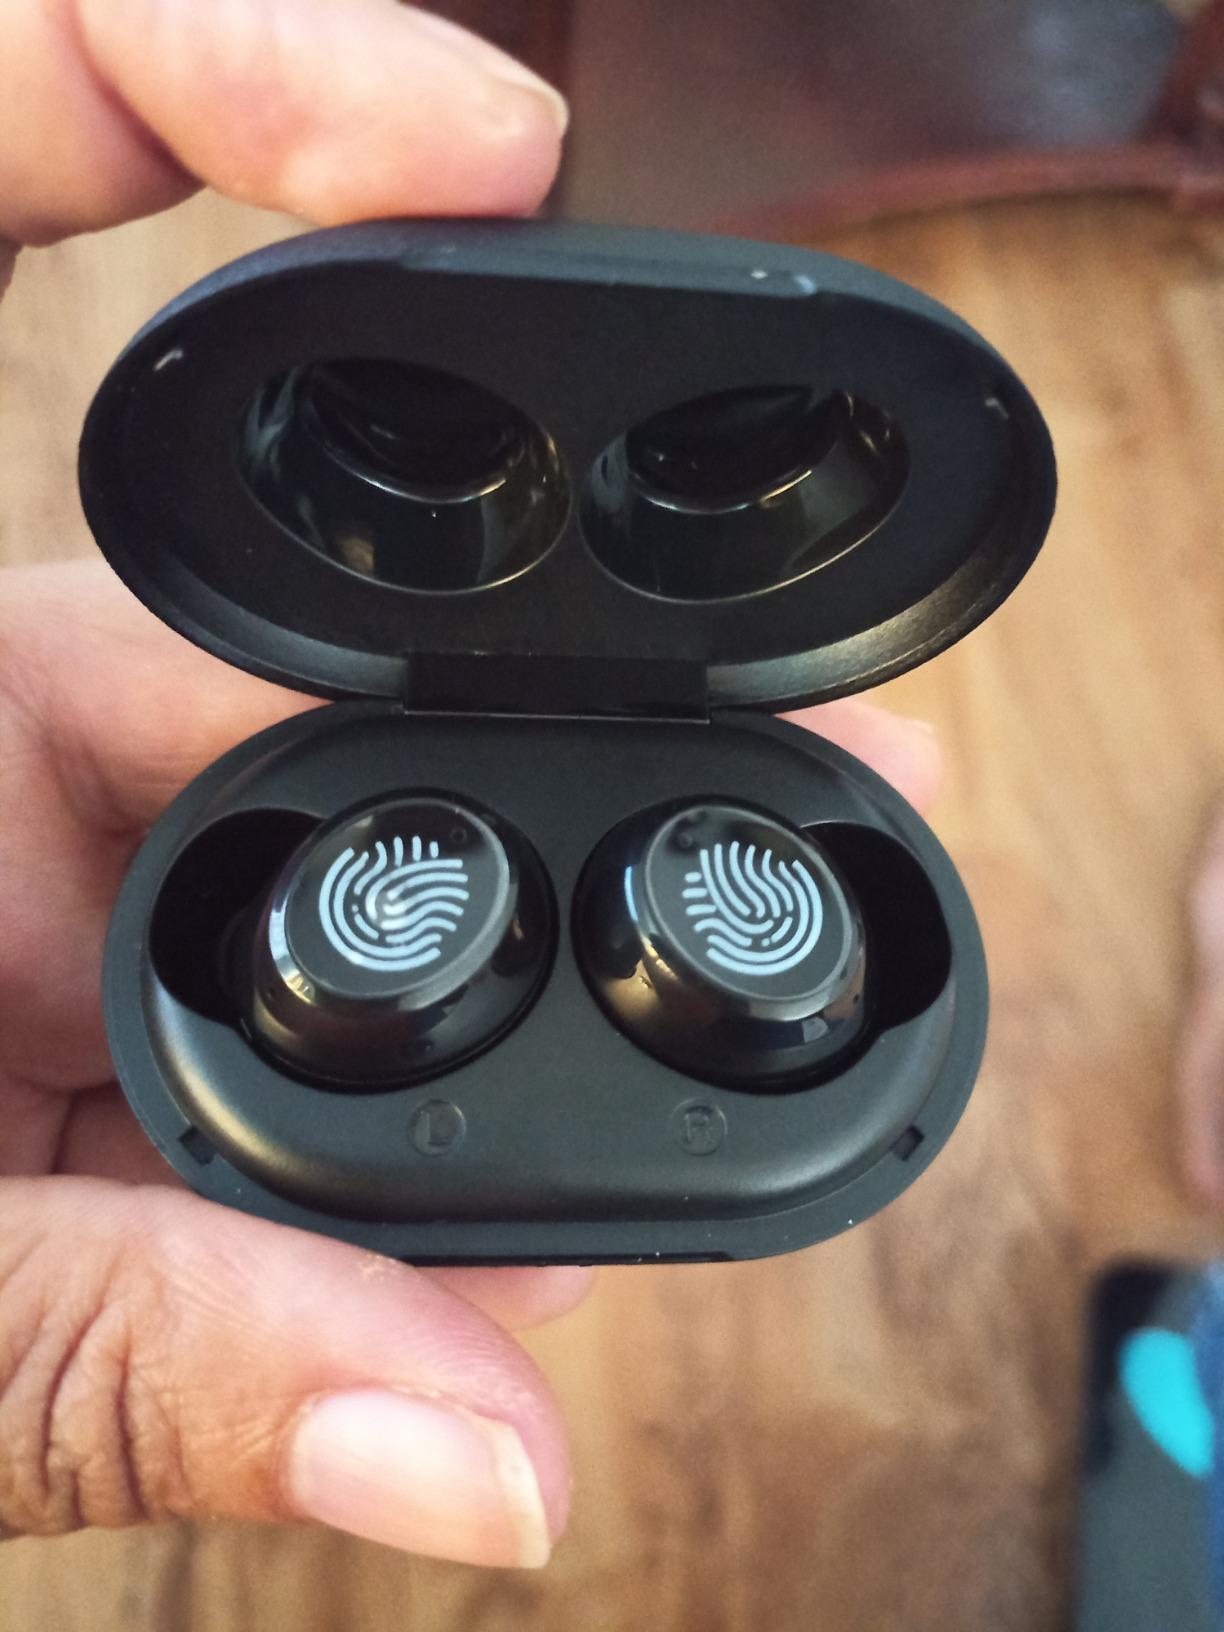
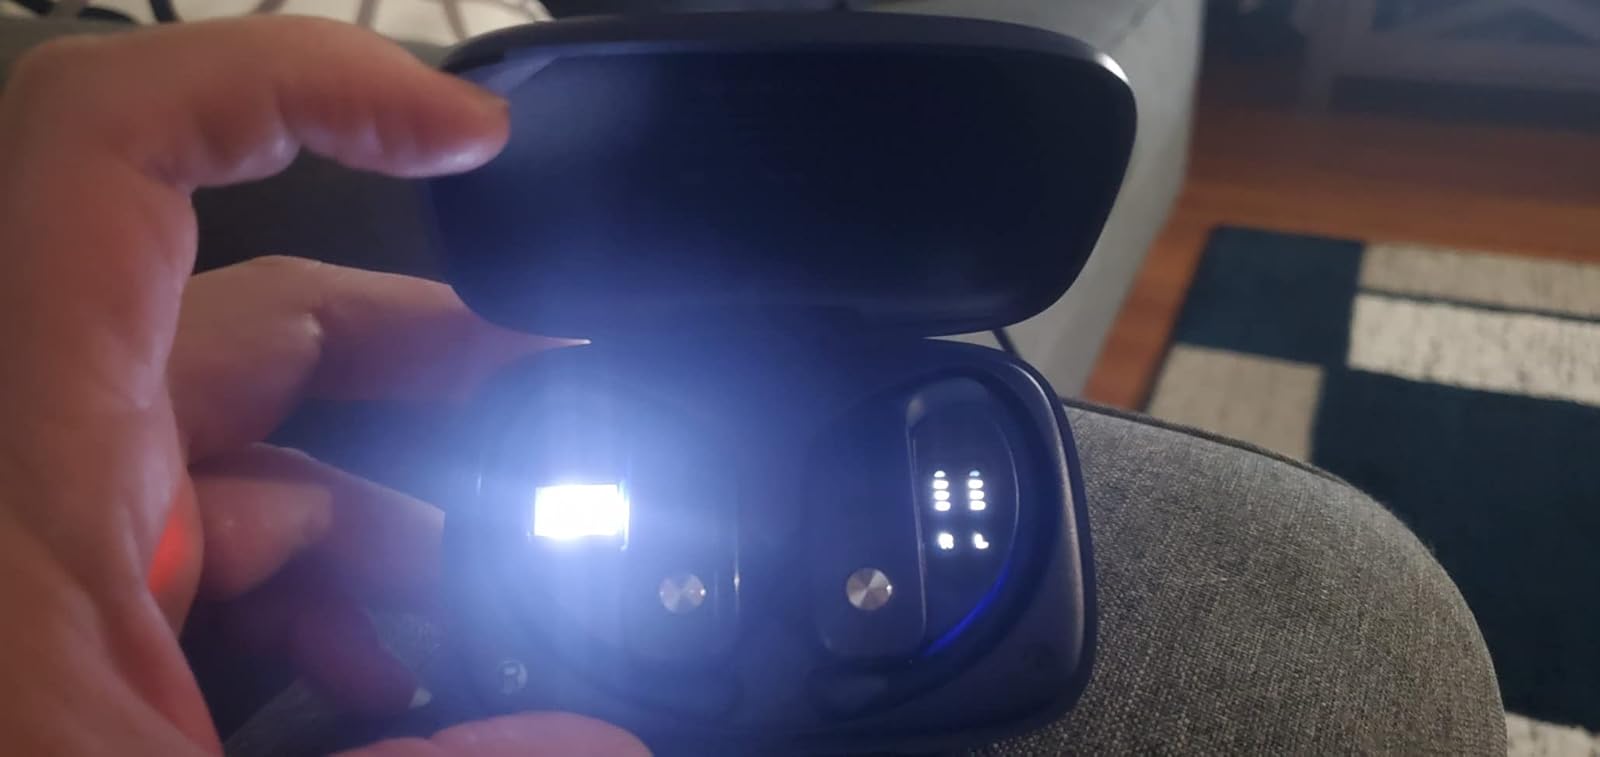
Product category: earbuds
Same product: no